Acute lymphoblastic leukemia

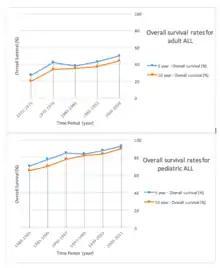
Graphs of overall survival rates at 5 years and 10 years in people in pediatric care and adults with ALL

Cytogenetics, the study of characteristic large changes in the chromosomes of cancer cells, is an important predictor of outcome. Some cytogenetic subtypes have a worse prognosis than others. These include: